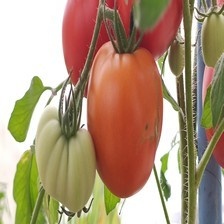
Label: tomato